Reign of Juan Carlos I

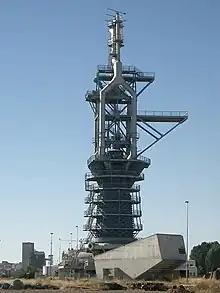
Blast furnace number two of the dismantled Altos Hornos del Mediterráneo in Sagunto.

After its victory in the October 1982 elections, the PSOE remained in power for almost fourteen years. It confirmed its absolute majority in the following two elections (1986 and 1989) and from 1993, although it lost it, it remained the most voted party and was able to continue governing thanks to the support of other groups. During this extended period, the consolidation of the Spanish democracy occurred, and Spain became a society fully comparable to that of its European neighbors.